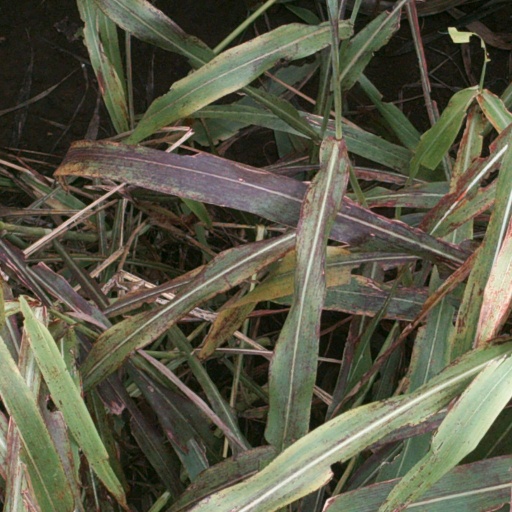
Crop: sorghum